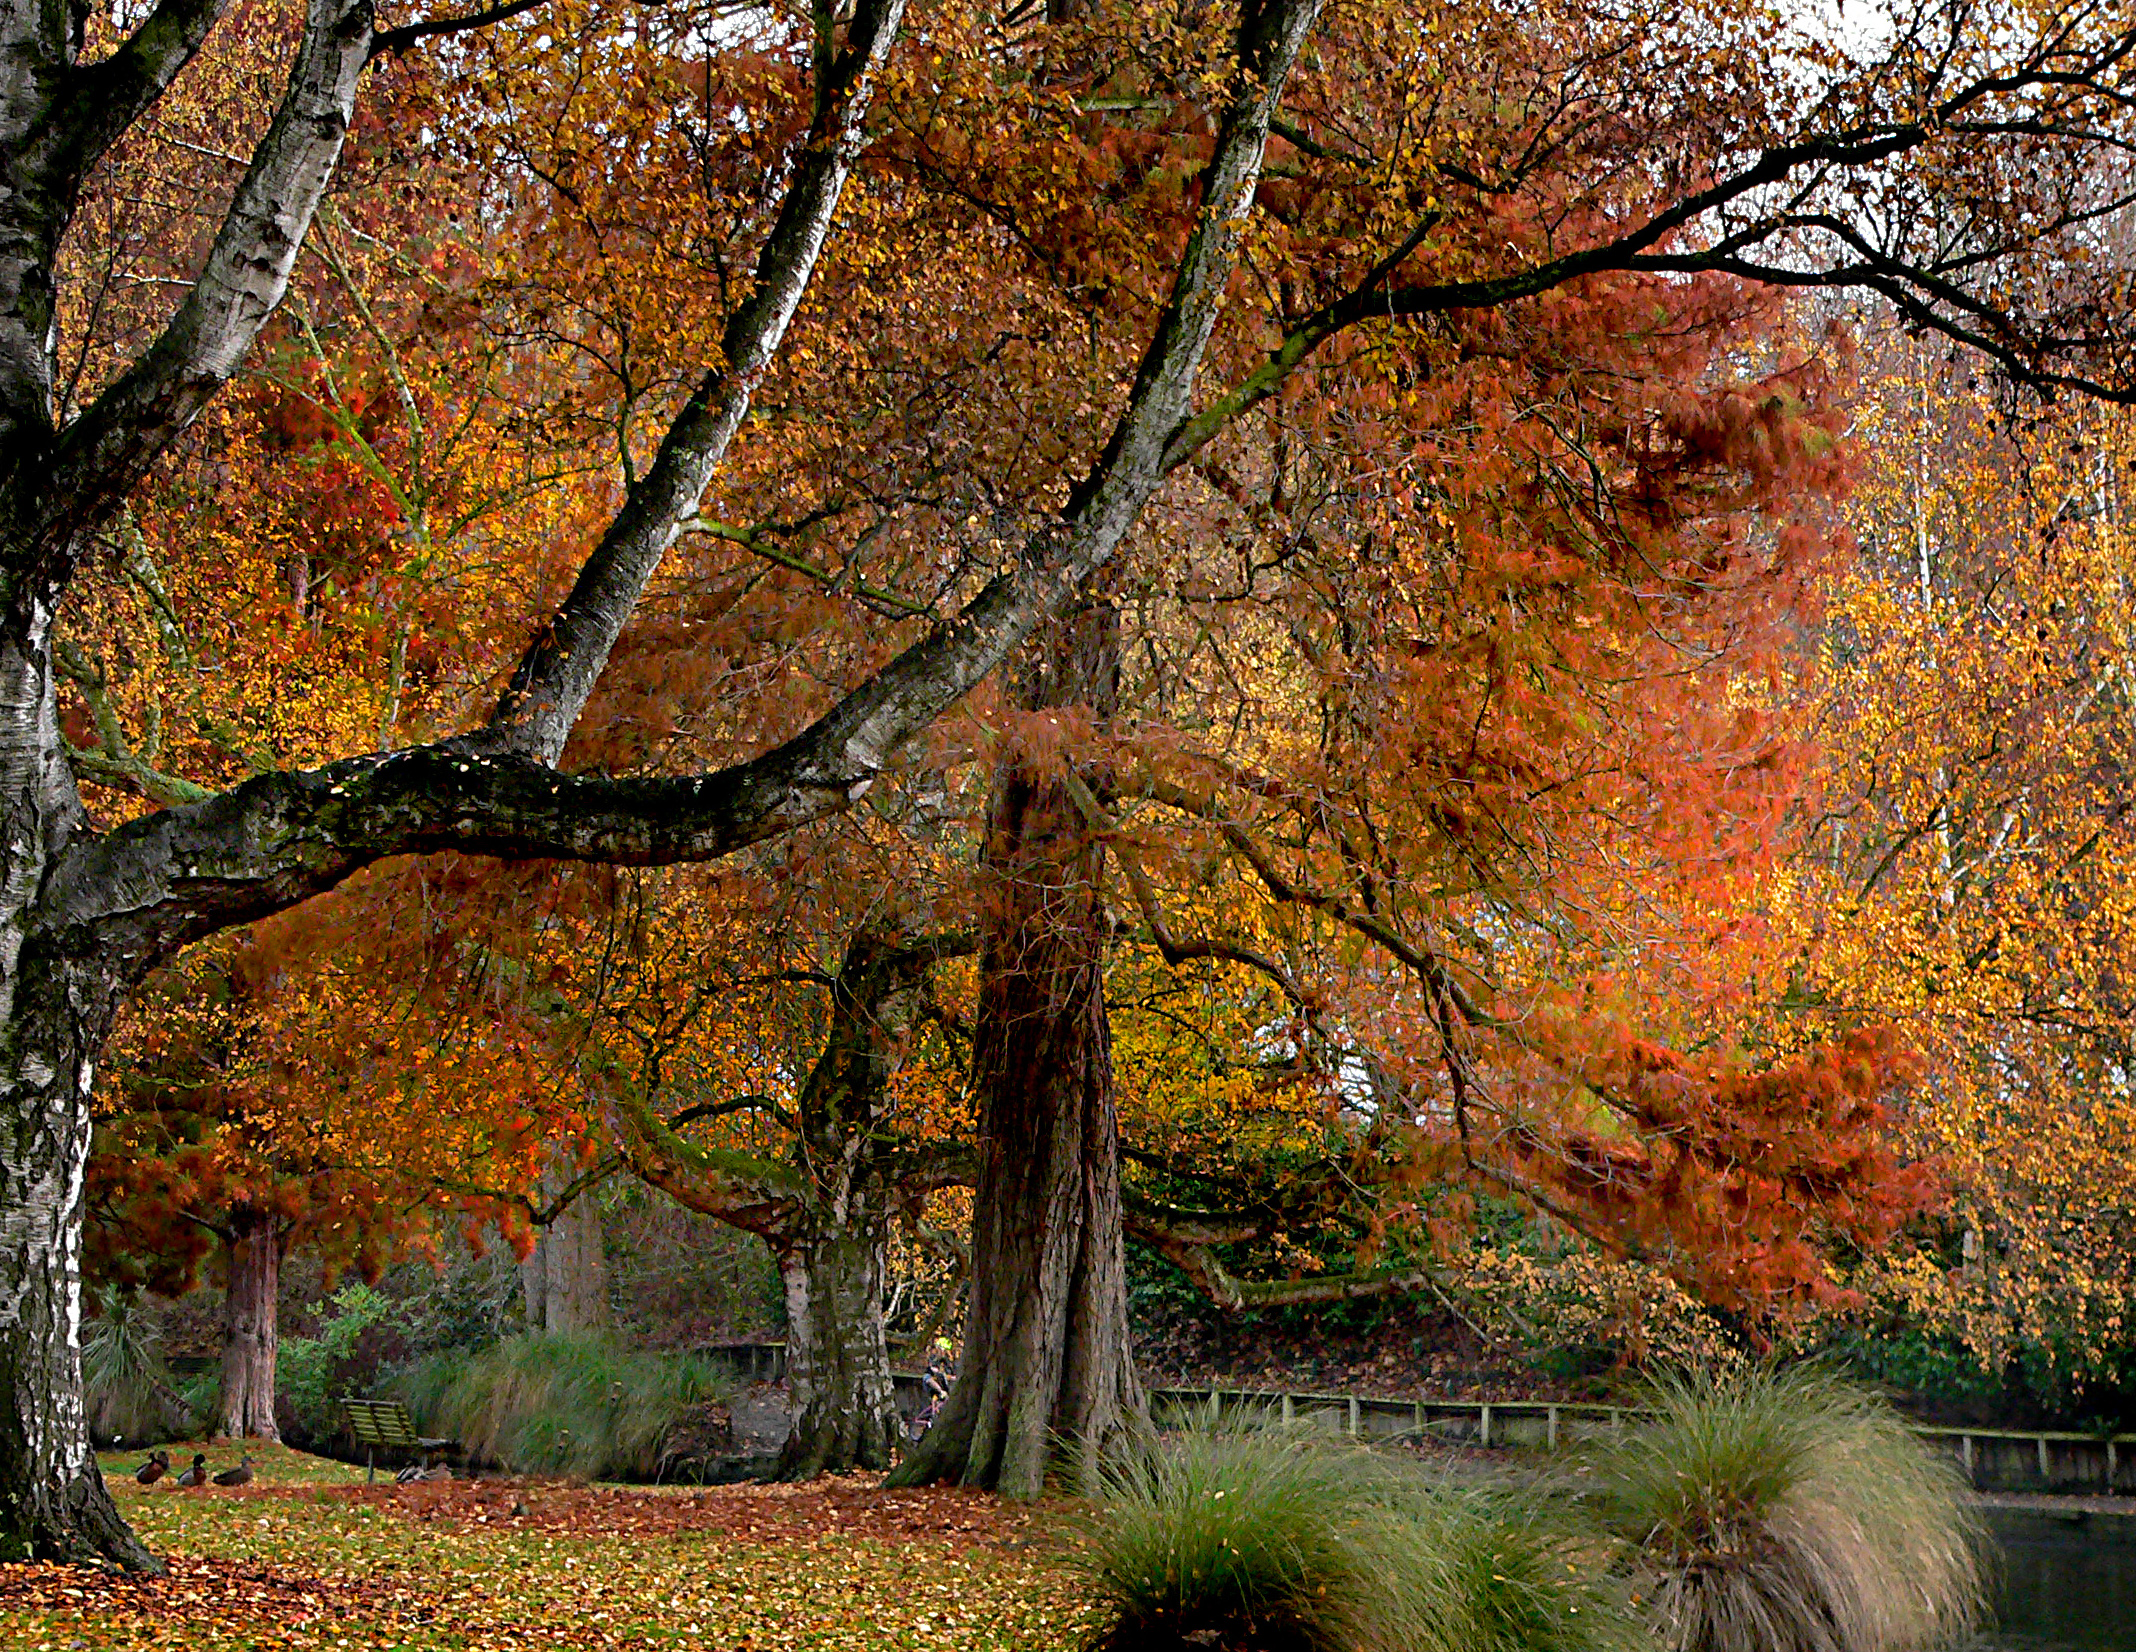
tree, forest, branch, plant, sunlight, leaf, autumn, season, maple tree, seasons, newzealand, deciduous, grove, woodland, habitat, christchurch, parks, botanicalgardens, christchurchnz, publicgardens, hagleypark, hagleyparkchristchurch, fallcolors, autumncolour, woody plant, temperate broadleaf and mixed forest